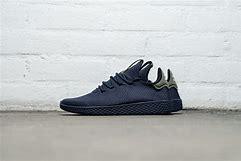
Brand: Adidas
Model: PW Tennis HU